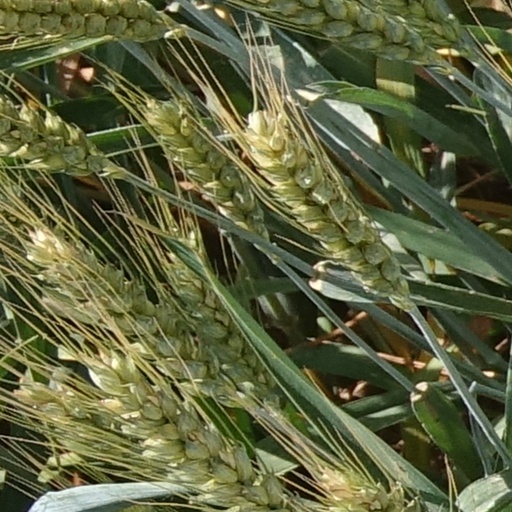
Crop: wheat